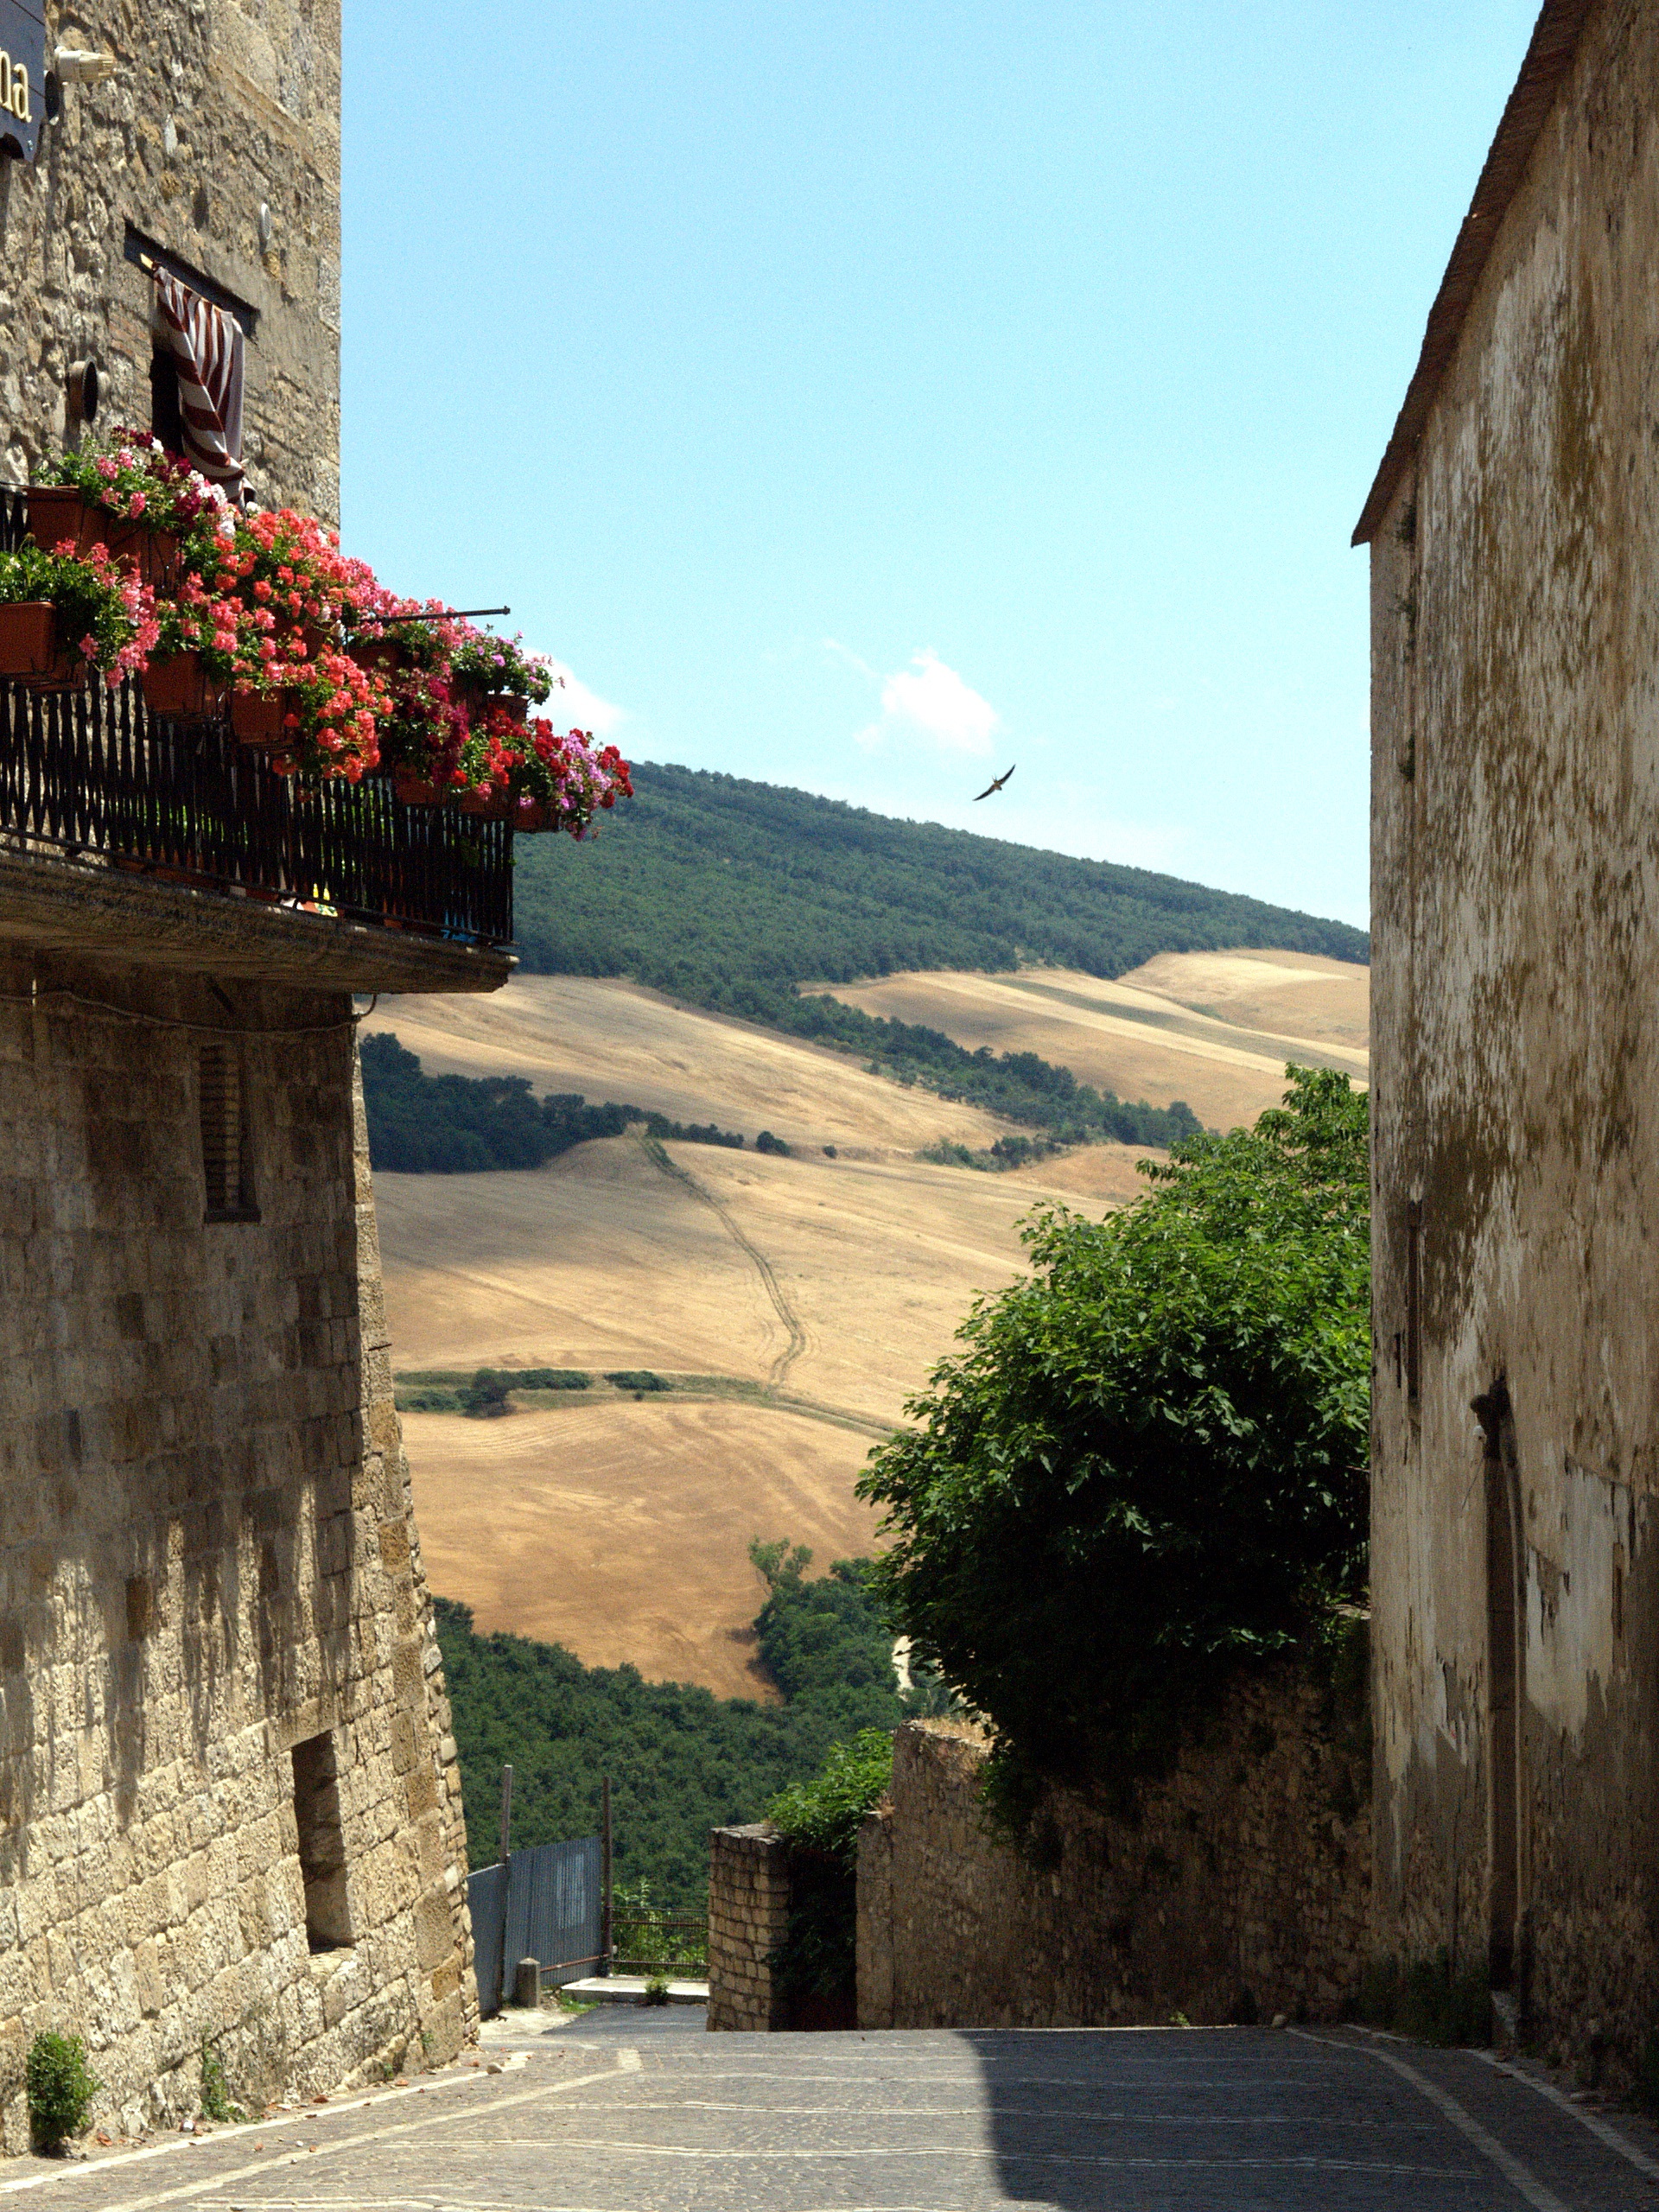
landscape, architecture, road, street, town, building, city, wall, country, vacation, travel, village, italy, fortification, tourism, south, temple, ruins, infrastructure, monastery, reportage, rural area, puglia, glimpse, ancient history, the board, happisburghcommon, apennine, daunia